Mirror Lake (Ohio)

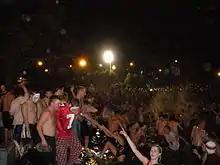
Students jumping in Mirror Lake before the 2009 game

A study was conducted during one of the Mirror Lake Jumps in which water samples were taken from the lake throughout the night. Ammonia levels greatly increased over time. This has been attributed to people urinating in the lake. There has also been concern that the lake may be a potential source for disease infection, including Salmonellosis.